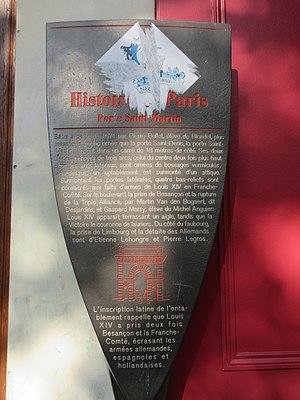
Panneau Histoire de Paris «
La porte Saint-Martin est un monument de Paris, situé à l'emplacement d'une porte de l'ancienne enceinte de Charles V. Elle fut érigée en 1674 sur ordre de Louis XIV, en l'honneur de ses victoires sur le Rhin et en Franche-Comté, par l'architecte Pierre Bullet, élève de François Blondel, architecte de la porte Saint-Denis voisine.
Les panneaux « Histoire de Paris » sont des panneaux d'information installés dans les rues de Paris devant certains des monuments parisiens.